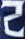
Number: 2